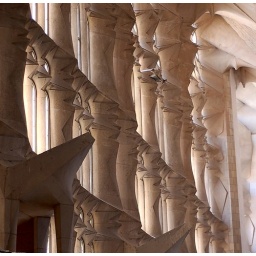
Light pours in from the huge side wall of the ship of the Segrada Familia, Barcelona.